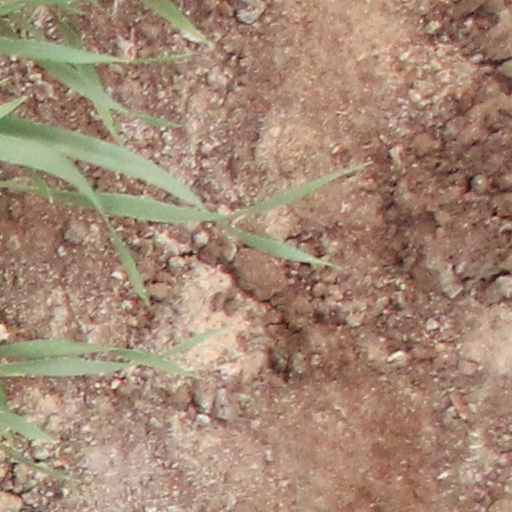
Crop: wheat